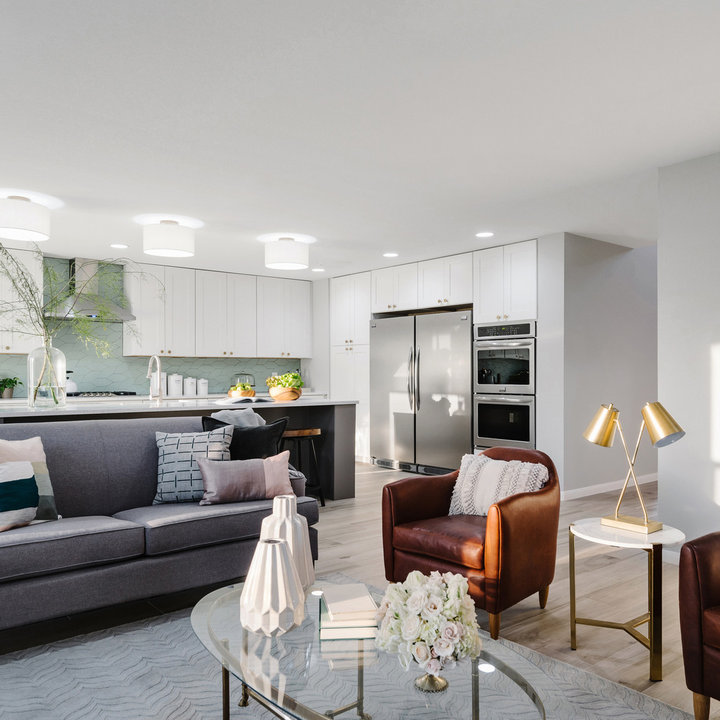
Style: Modern